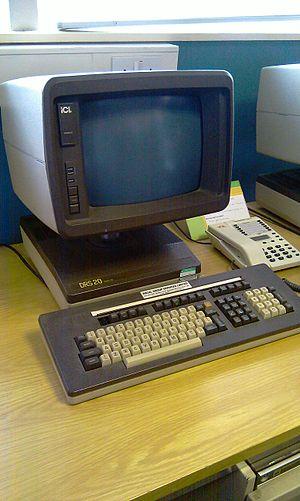
Le terminal informatique ICL DRS20, qui est exposée à Bletchley Park au Royaume-Uni.